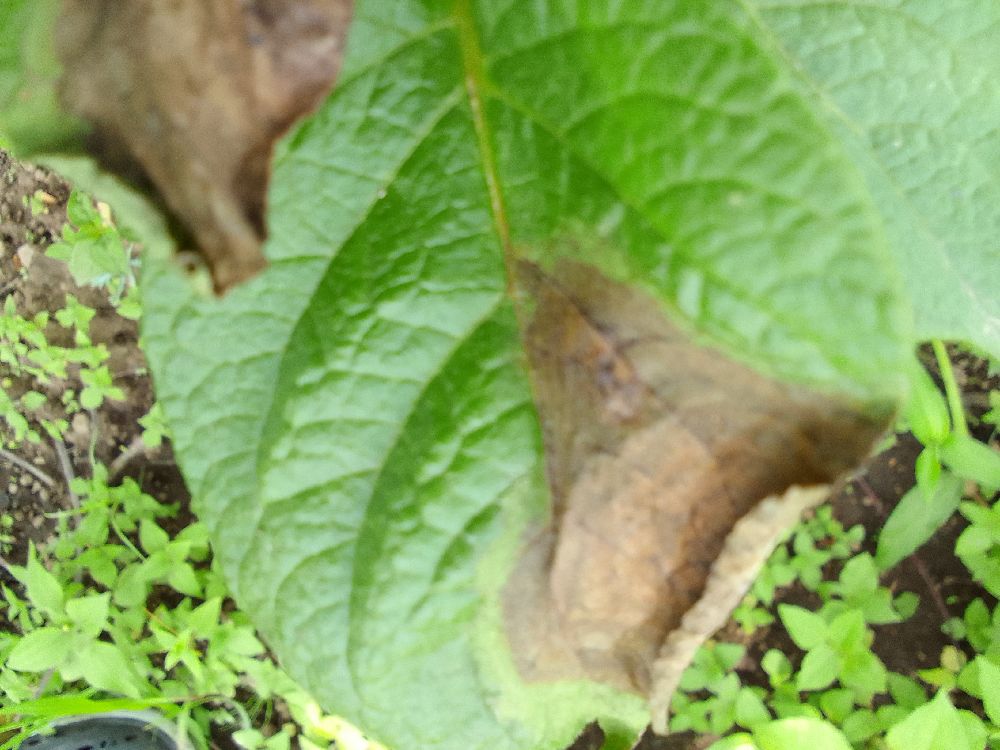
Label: Late blight